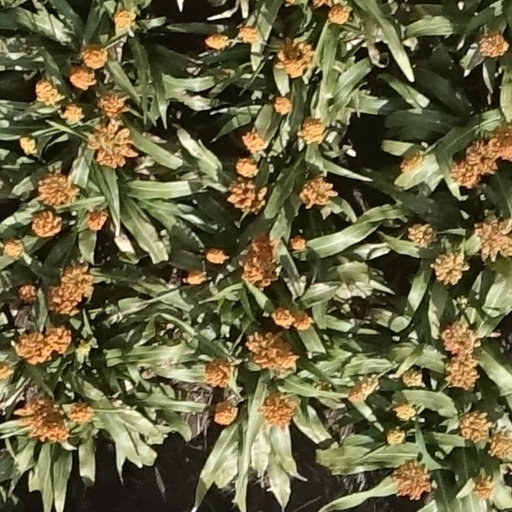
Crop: sorghum